Falsehood (2001 film)

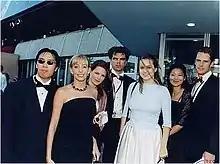
(Left to Right) Kenneth Lui, Erynn Dalton, Anne Welles, Mark Irvingsen, Marie-Noelle Marquis, Vanessa Du & Stuart Proffitt at Cannes Film Festival 2002

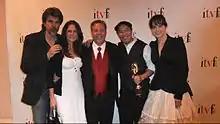
(Left to Right) Mark Irvingsen, Anne Welles, Frank Zanca, Kenneth Lui, Marie-Noelle Marquis

On August 16, 2002 the Sixth season of KCETs “Fine Cut – A Festival of Student Film” program aired "Falsehood". Before the film began, a warning was issued for adult content, in reference to its coarse language, violence, and sexual content. An interview with writer/director Kenneth Lui was aired after the film.